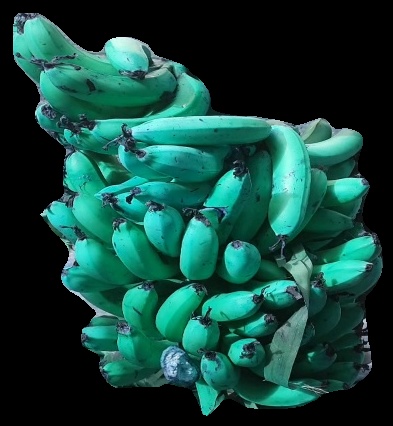
Variety: pachbale
Grade: grade3